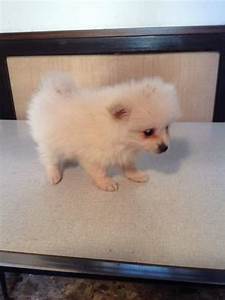
Label: dog